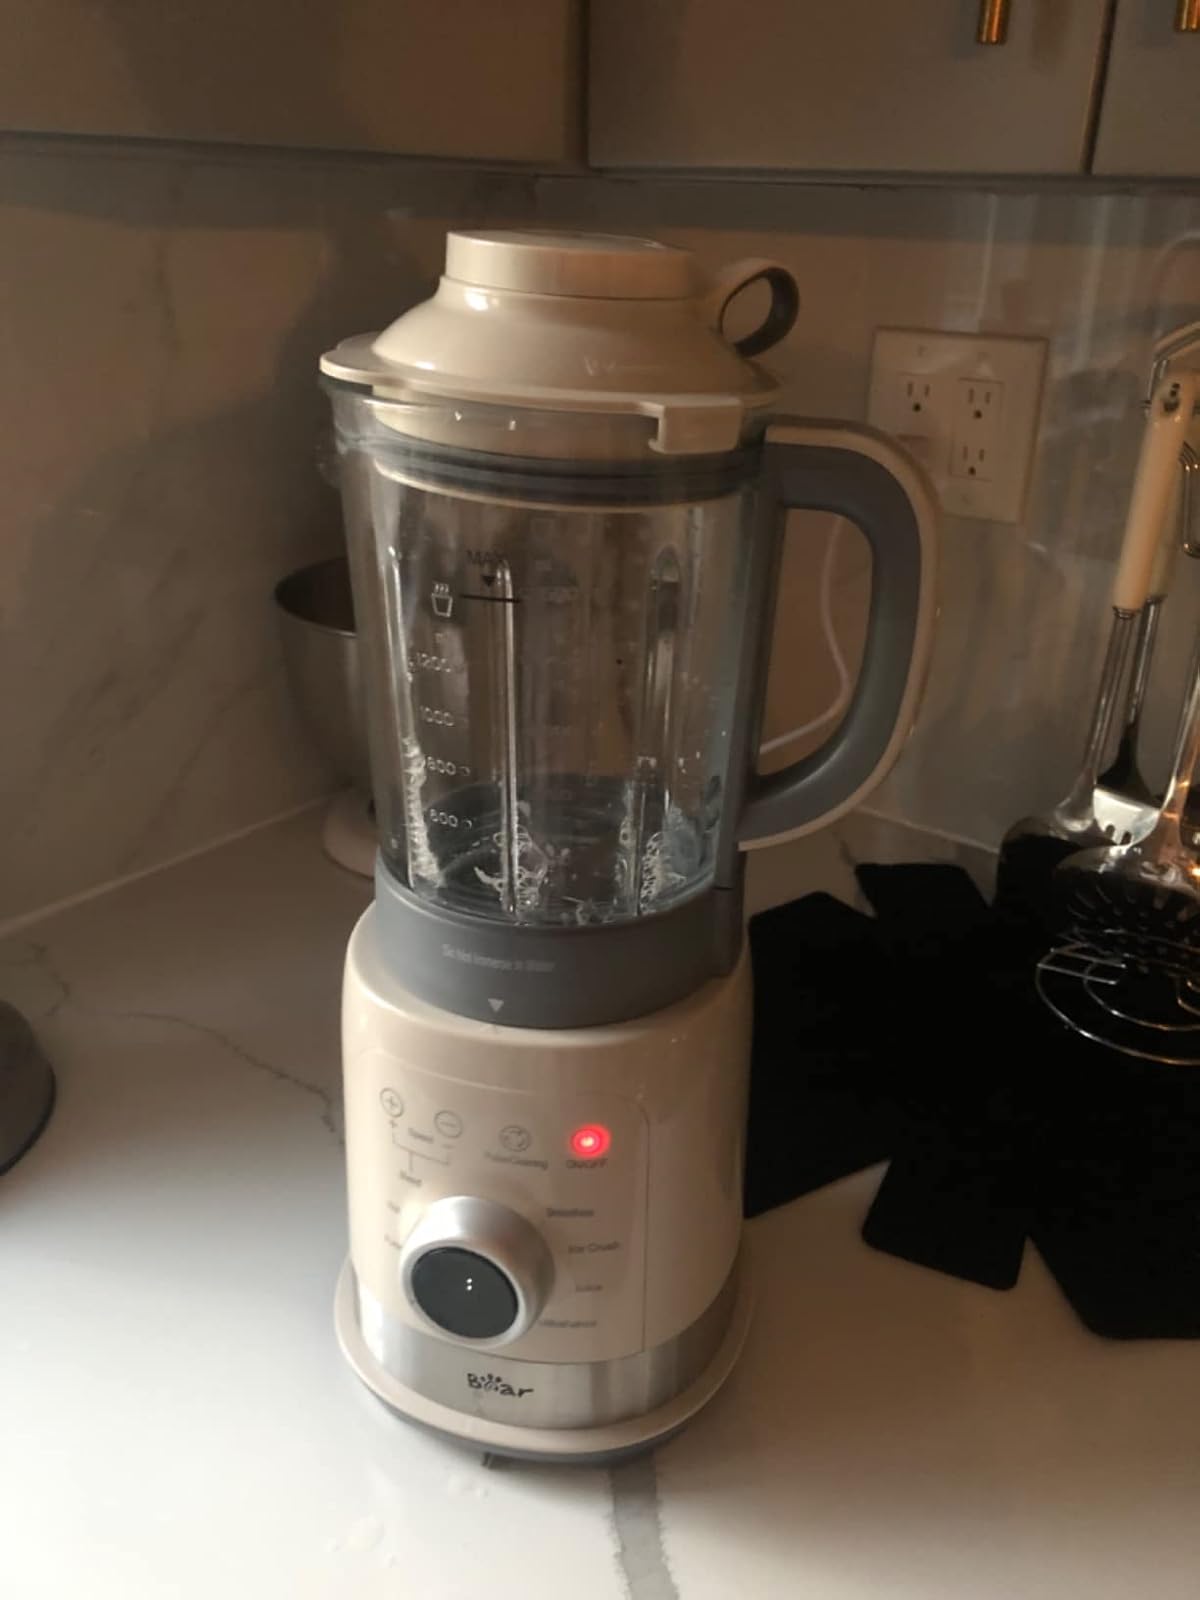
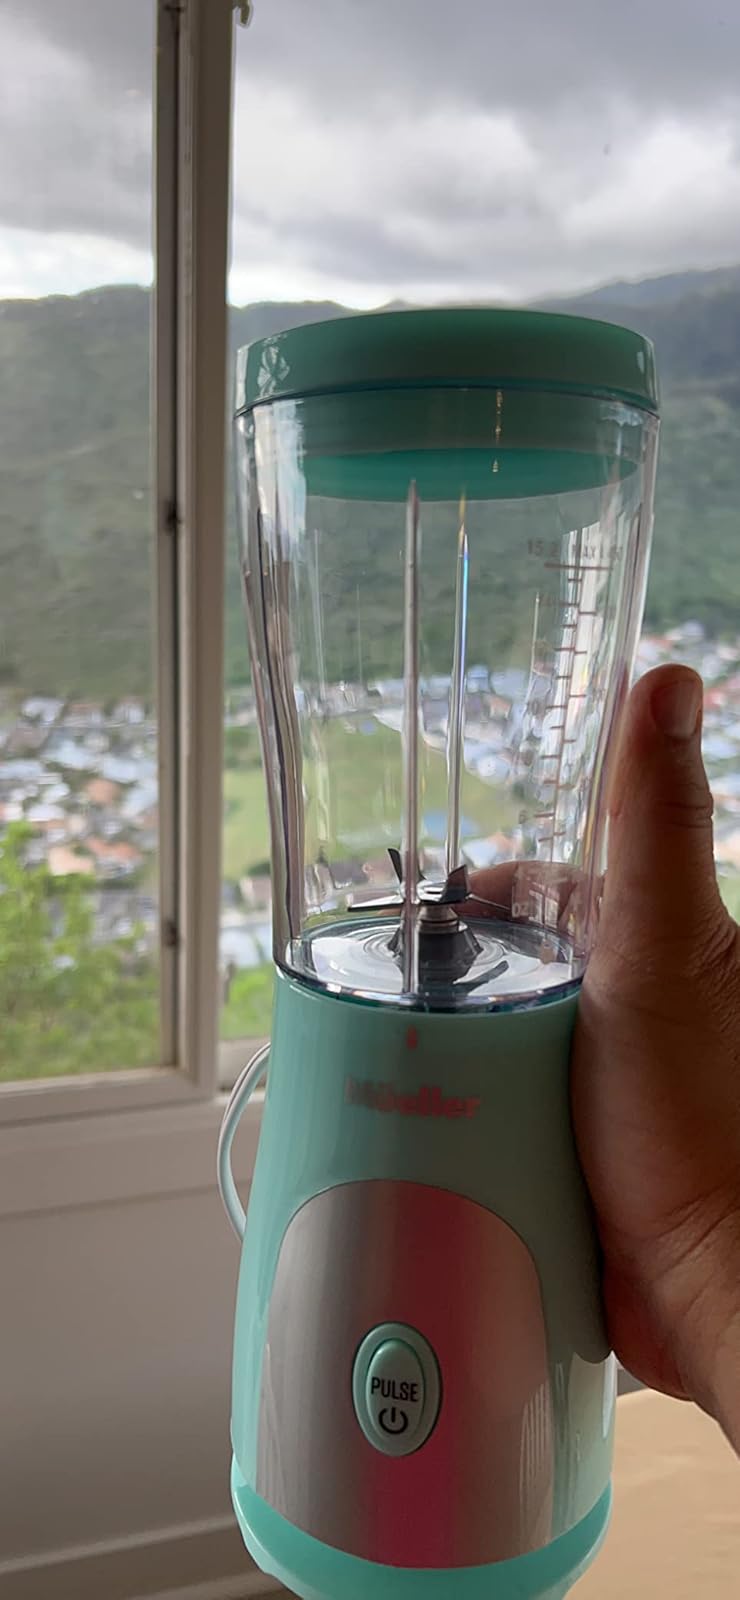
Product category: items_blender
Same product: no